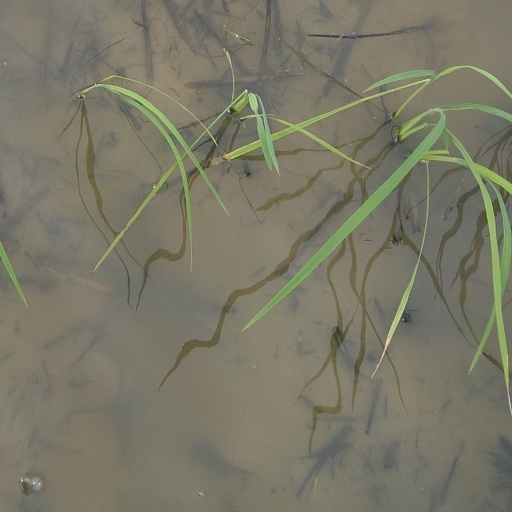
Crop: rice